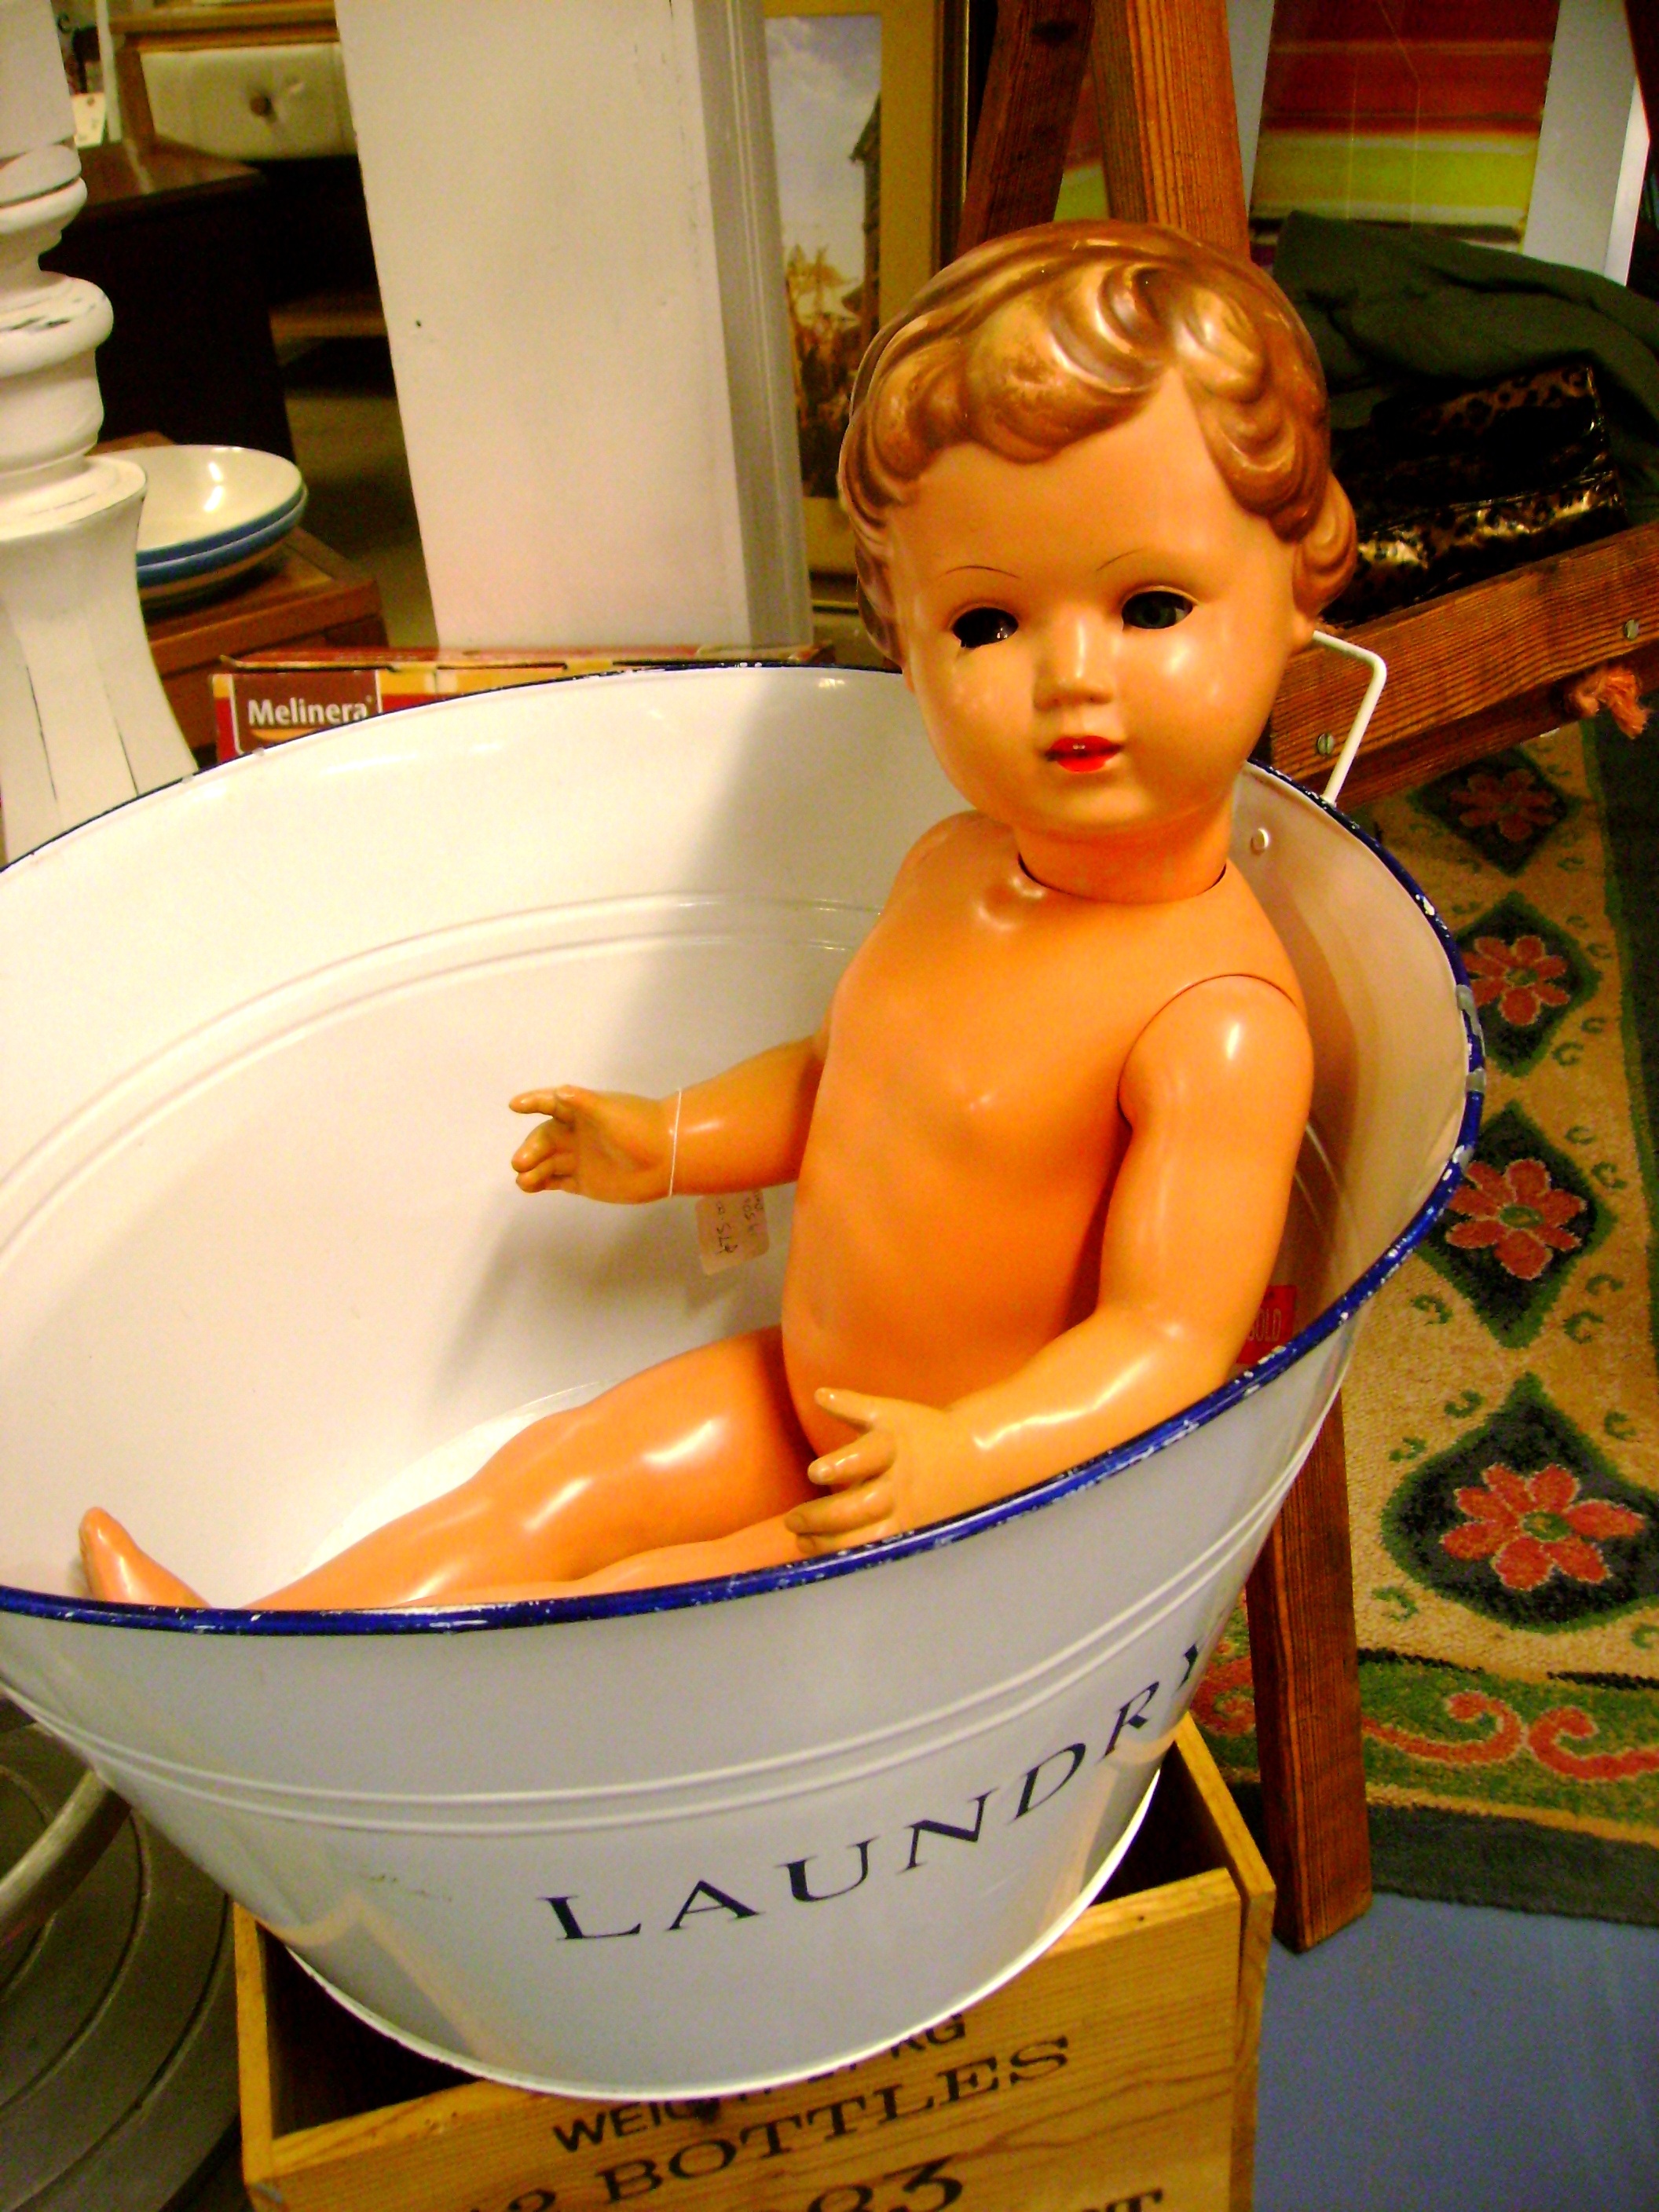
plastic, food, child, box, toy, doll, skin, beauty, carpet, sweetness, bathtime, collectible, tinbath